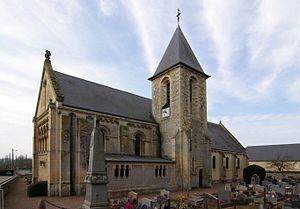
L'église Saint-Laurent à Vieux, Calvados.
Vieux est une commune française, située dans le département du Calvados en région Normandie, peuplée de 686 habitants.